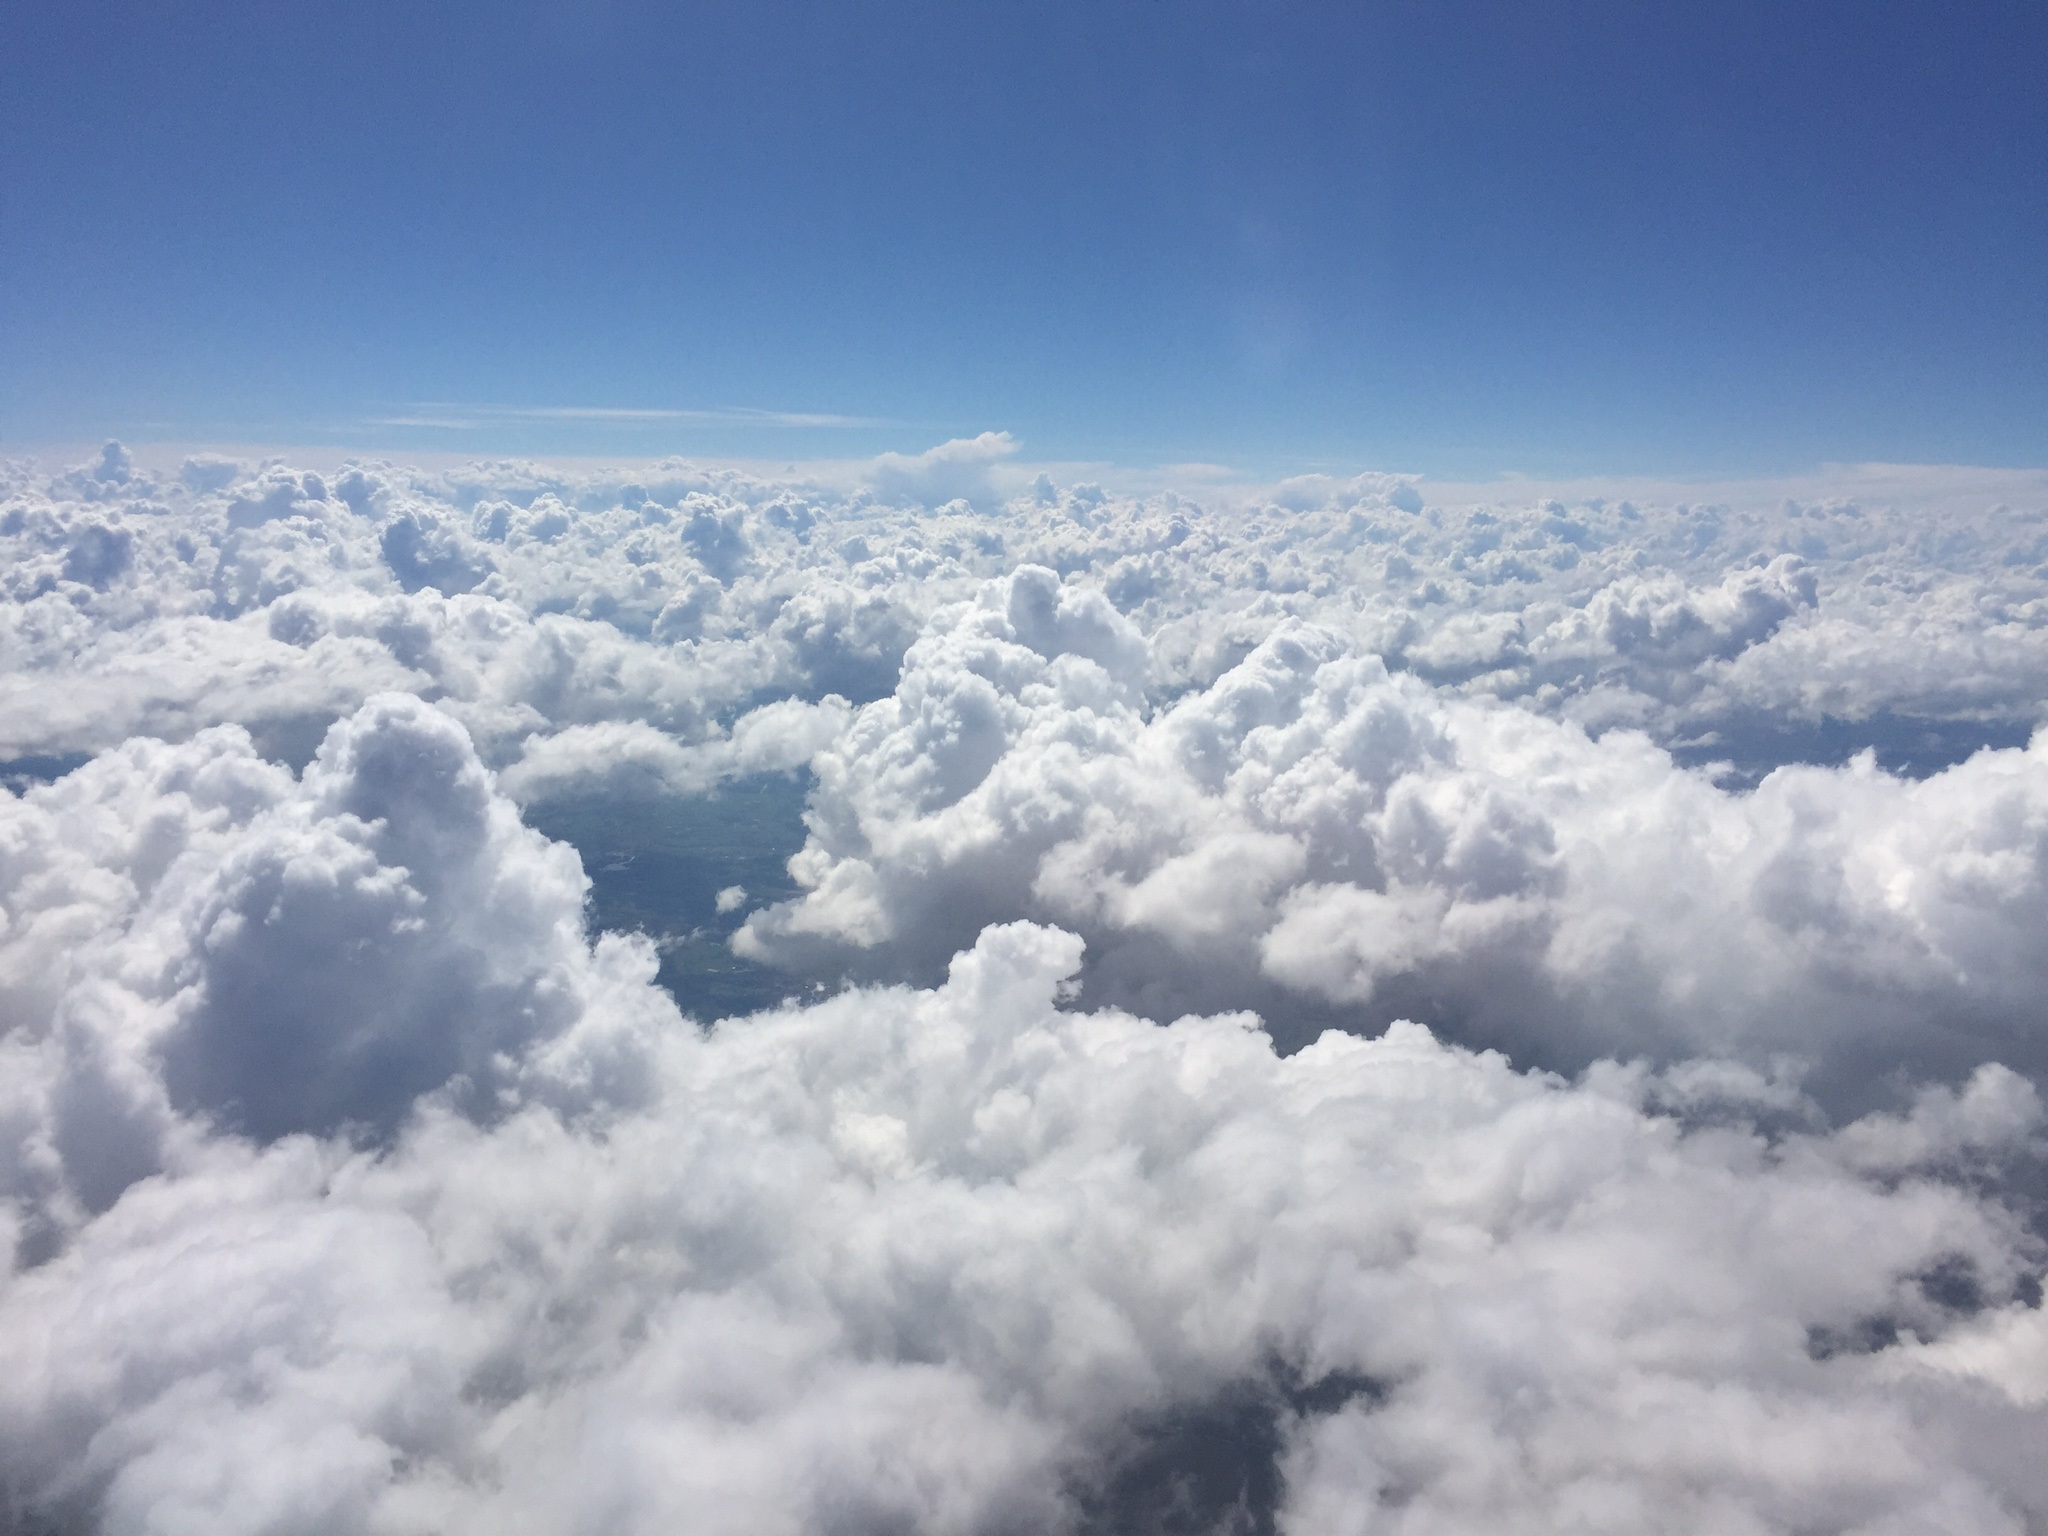
horizon, snow, cloud, sky, view, atmosphere, mountain range, plane, daytime, flight, cumulus, plain, clouds, formations, meteorological phenomenon, atmosphere of earth